School of Visual Concepts

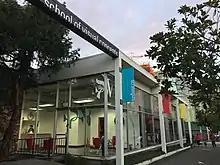
The front of the school at 2300 7th Ave, Seattle, WA.

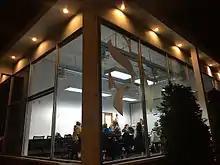
School of Visual Concepts at night.

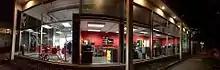
School of Visual Concepts letterpress shop at night

The School of Visual Concepts in Seattle, Washington, is a vocational school training students and working professionals in the fields of user experience, content strategy/design, writing for user experience, graphic design, web design, and marketing communications.